Robert Kearns

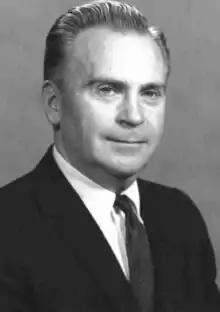

Robert William Kearns (March 10, 1927 – February 9, 2005) was an American mechanical engineer, educator and inventor who invented the most common intermittent windshield wiper systems used on most automobiles from 1969 to the present. His first patent for the invention was filed on December 1, 1964, after a few previous designs by other inventors had failed to gain any traction in manufacturing.